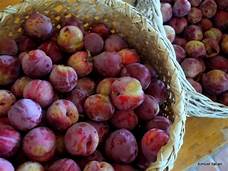
Label: others